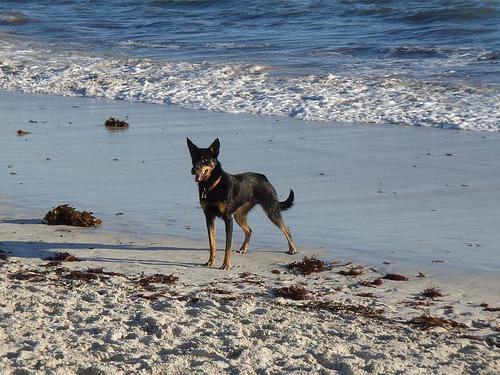
kelpie